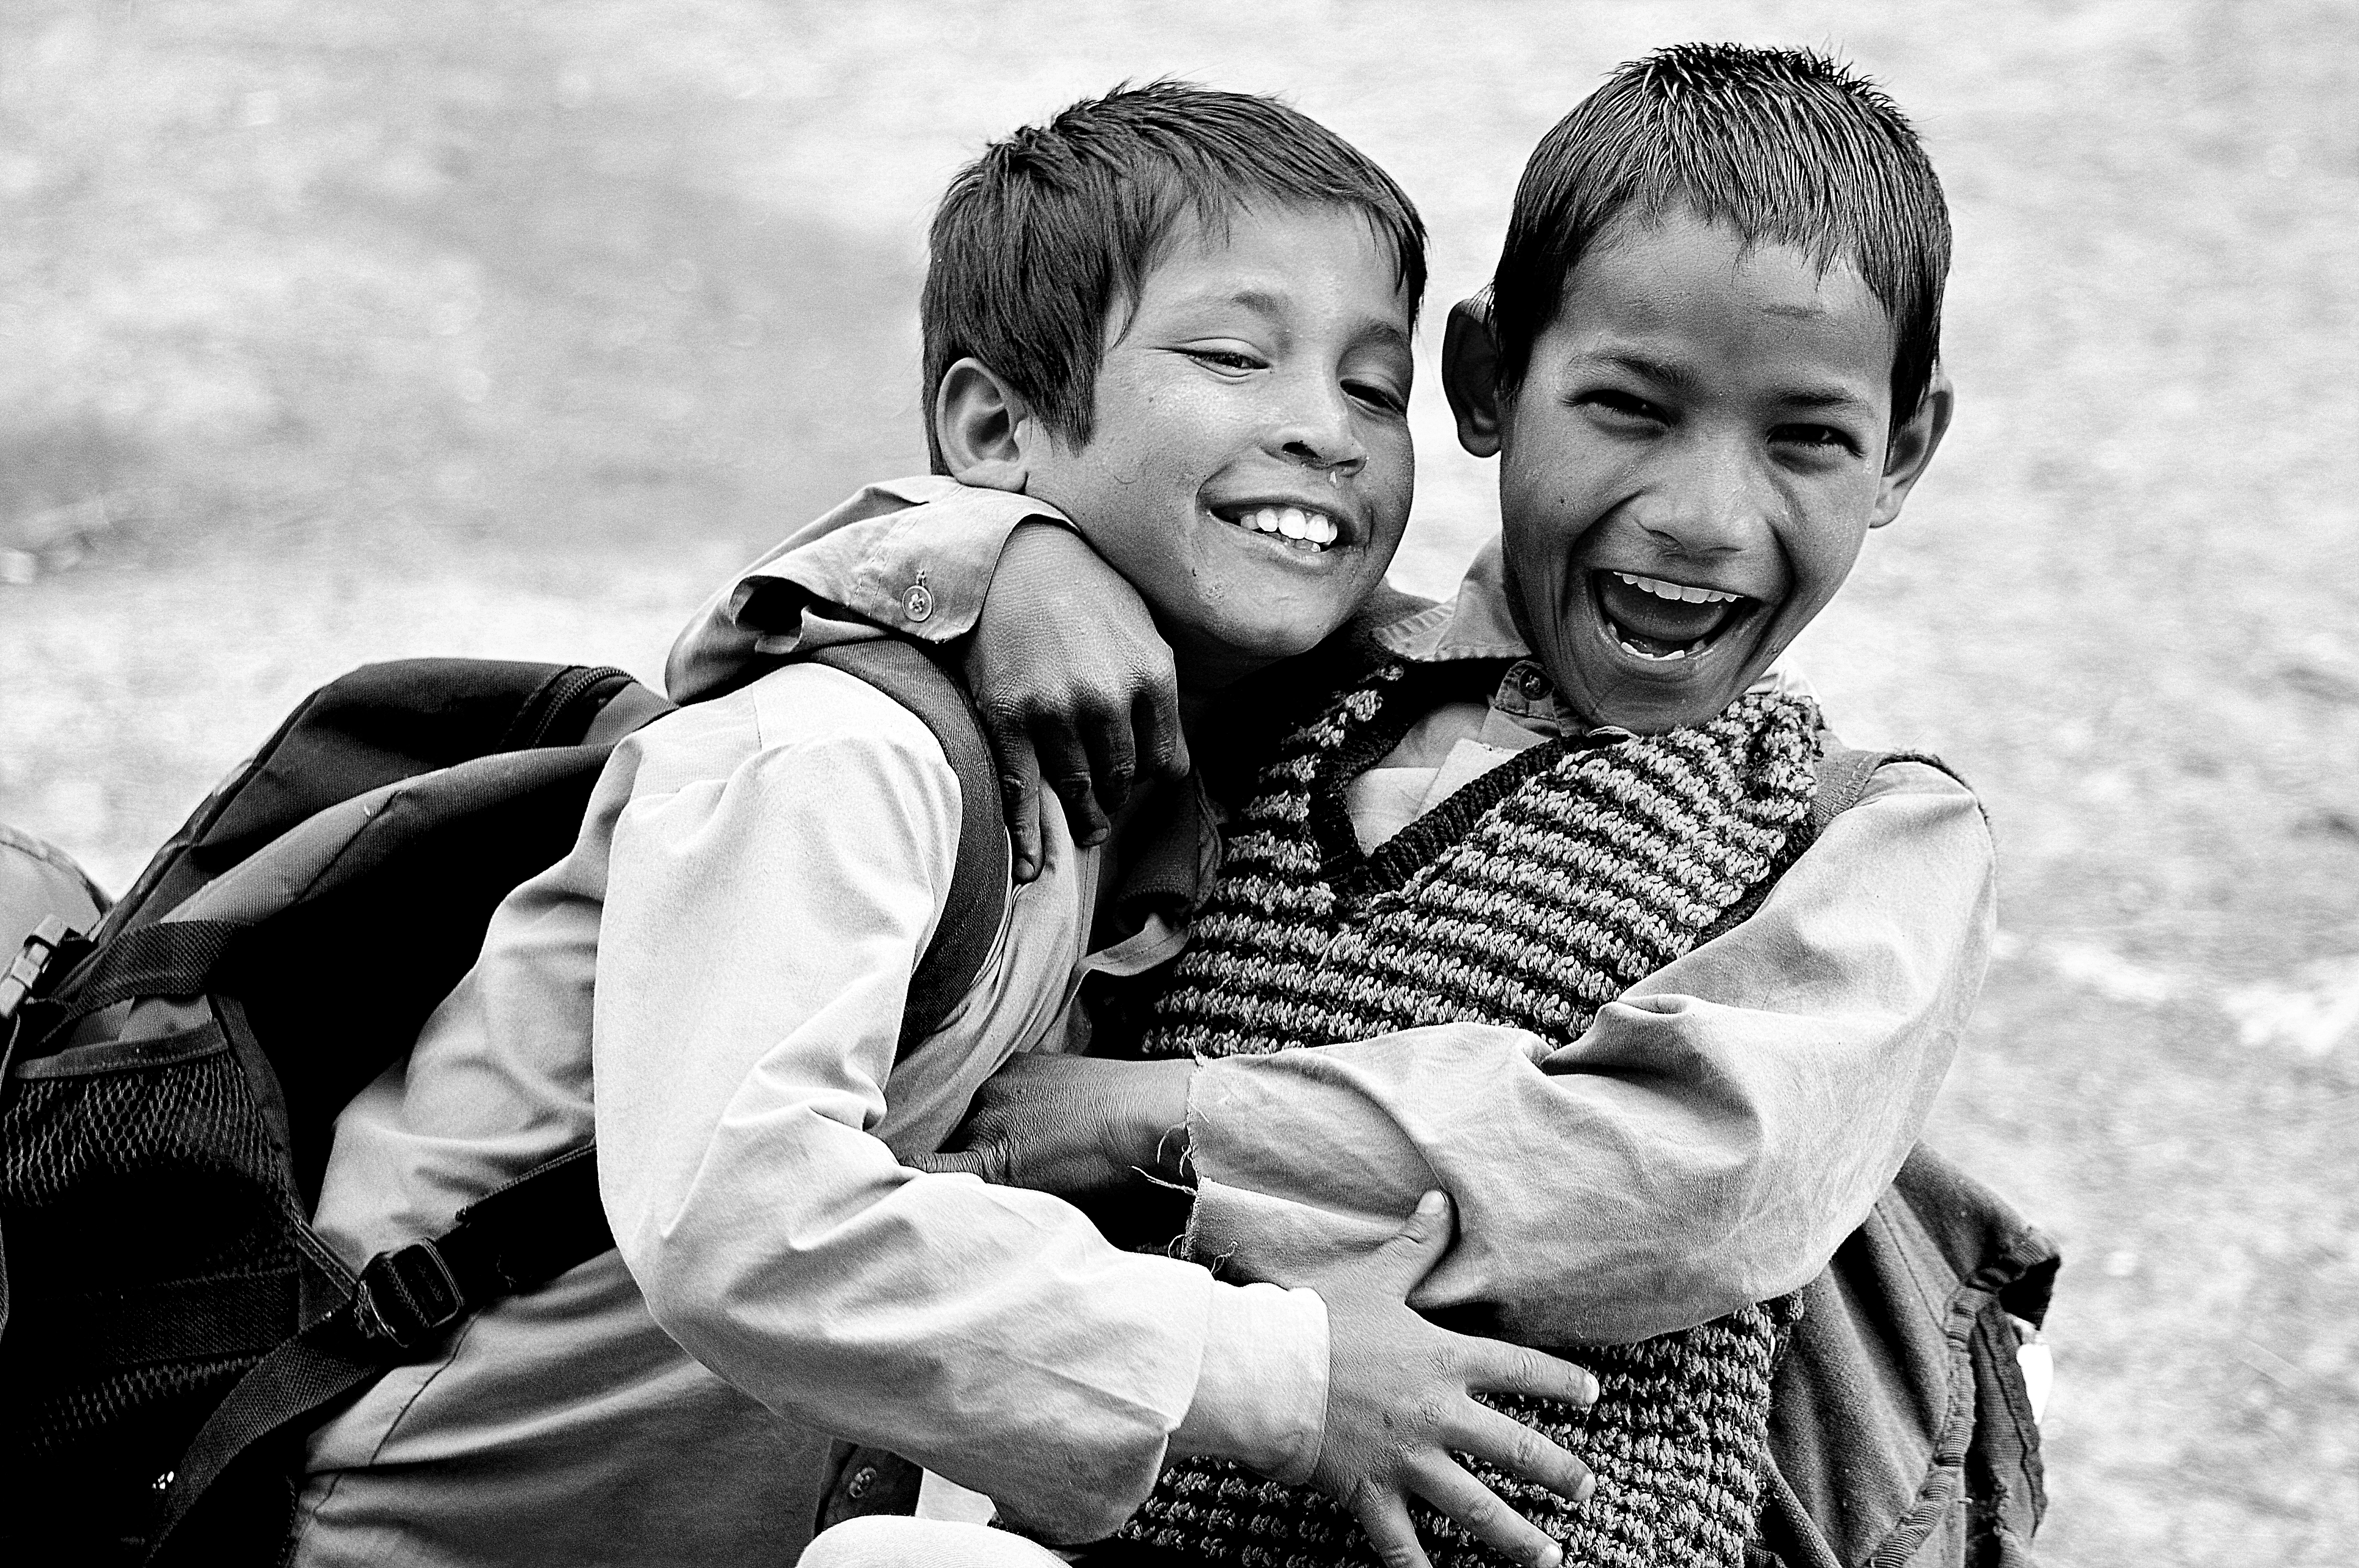
person, black and white, people, photography, kid, portrait, child, monochrome, family, happiness, boys, monochrome photography, portrait photography